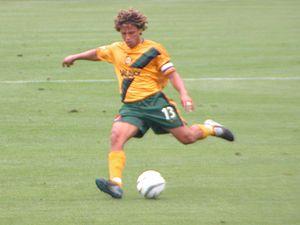
Le Galaxy de Los Angeles est un club de football professionnel américain franchisé basé à Carson dans la banlieue de Los Angeles. Il évolue en MLS depuis sa création en 1996 et possède le meilleur palmarès de la ligue avec cinq titres.